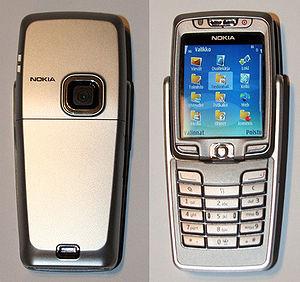
Le Nokia E70 est un smartphone de la gamme Série E, annoncé en octobre 2005 et commercialisé en mai 2006 pour un coût d'environ 500 $ avec les prix en juillet 2007 à environ 345 $. Il existe deux modèles de ce téléphone, le E70-1 pour le marché mondial avec tri-bande GSM et UMTS, et le E70-2 pour les Amériques avec tri-bande GSM et EDGE. Les deux modèles utilisent la plate-forme S60 3rd Edition sur le dessus de Symbian OS version 9.1.